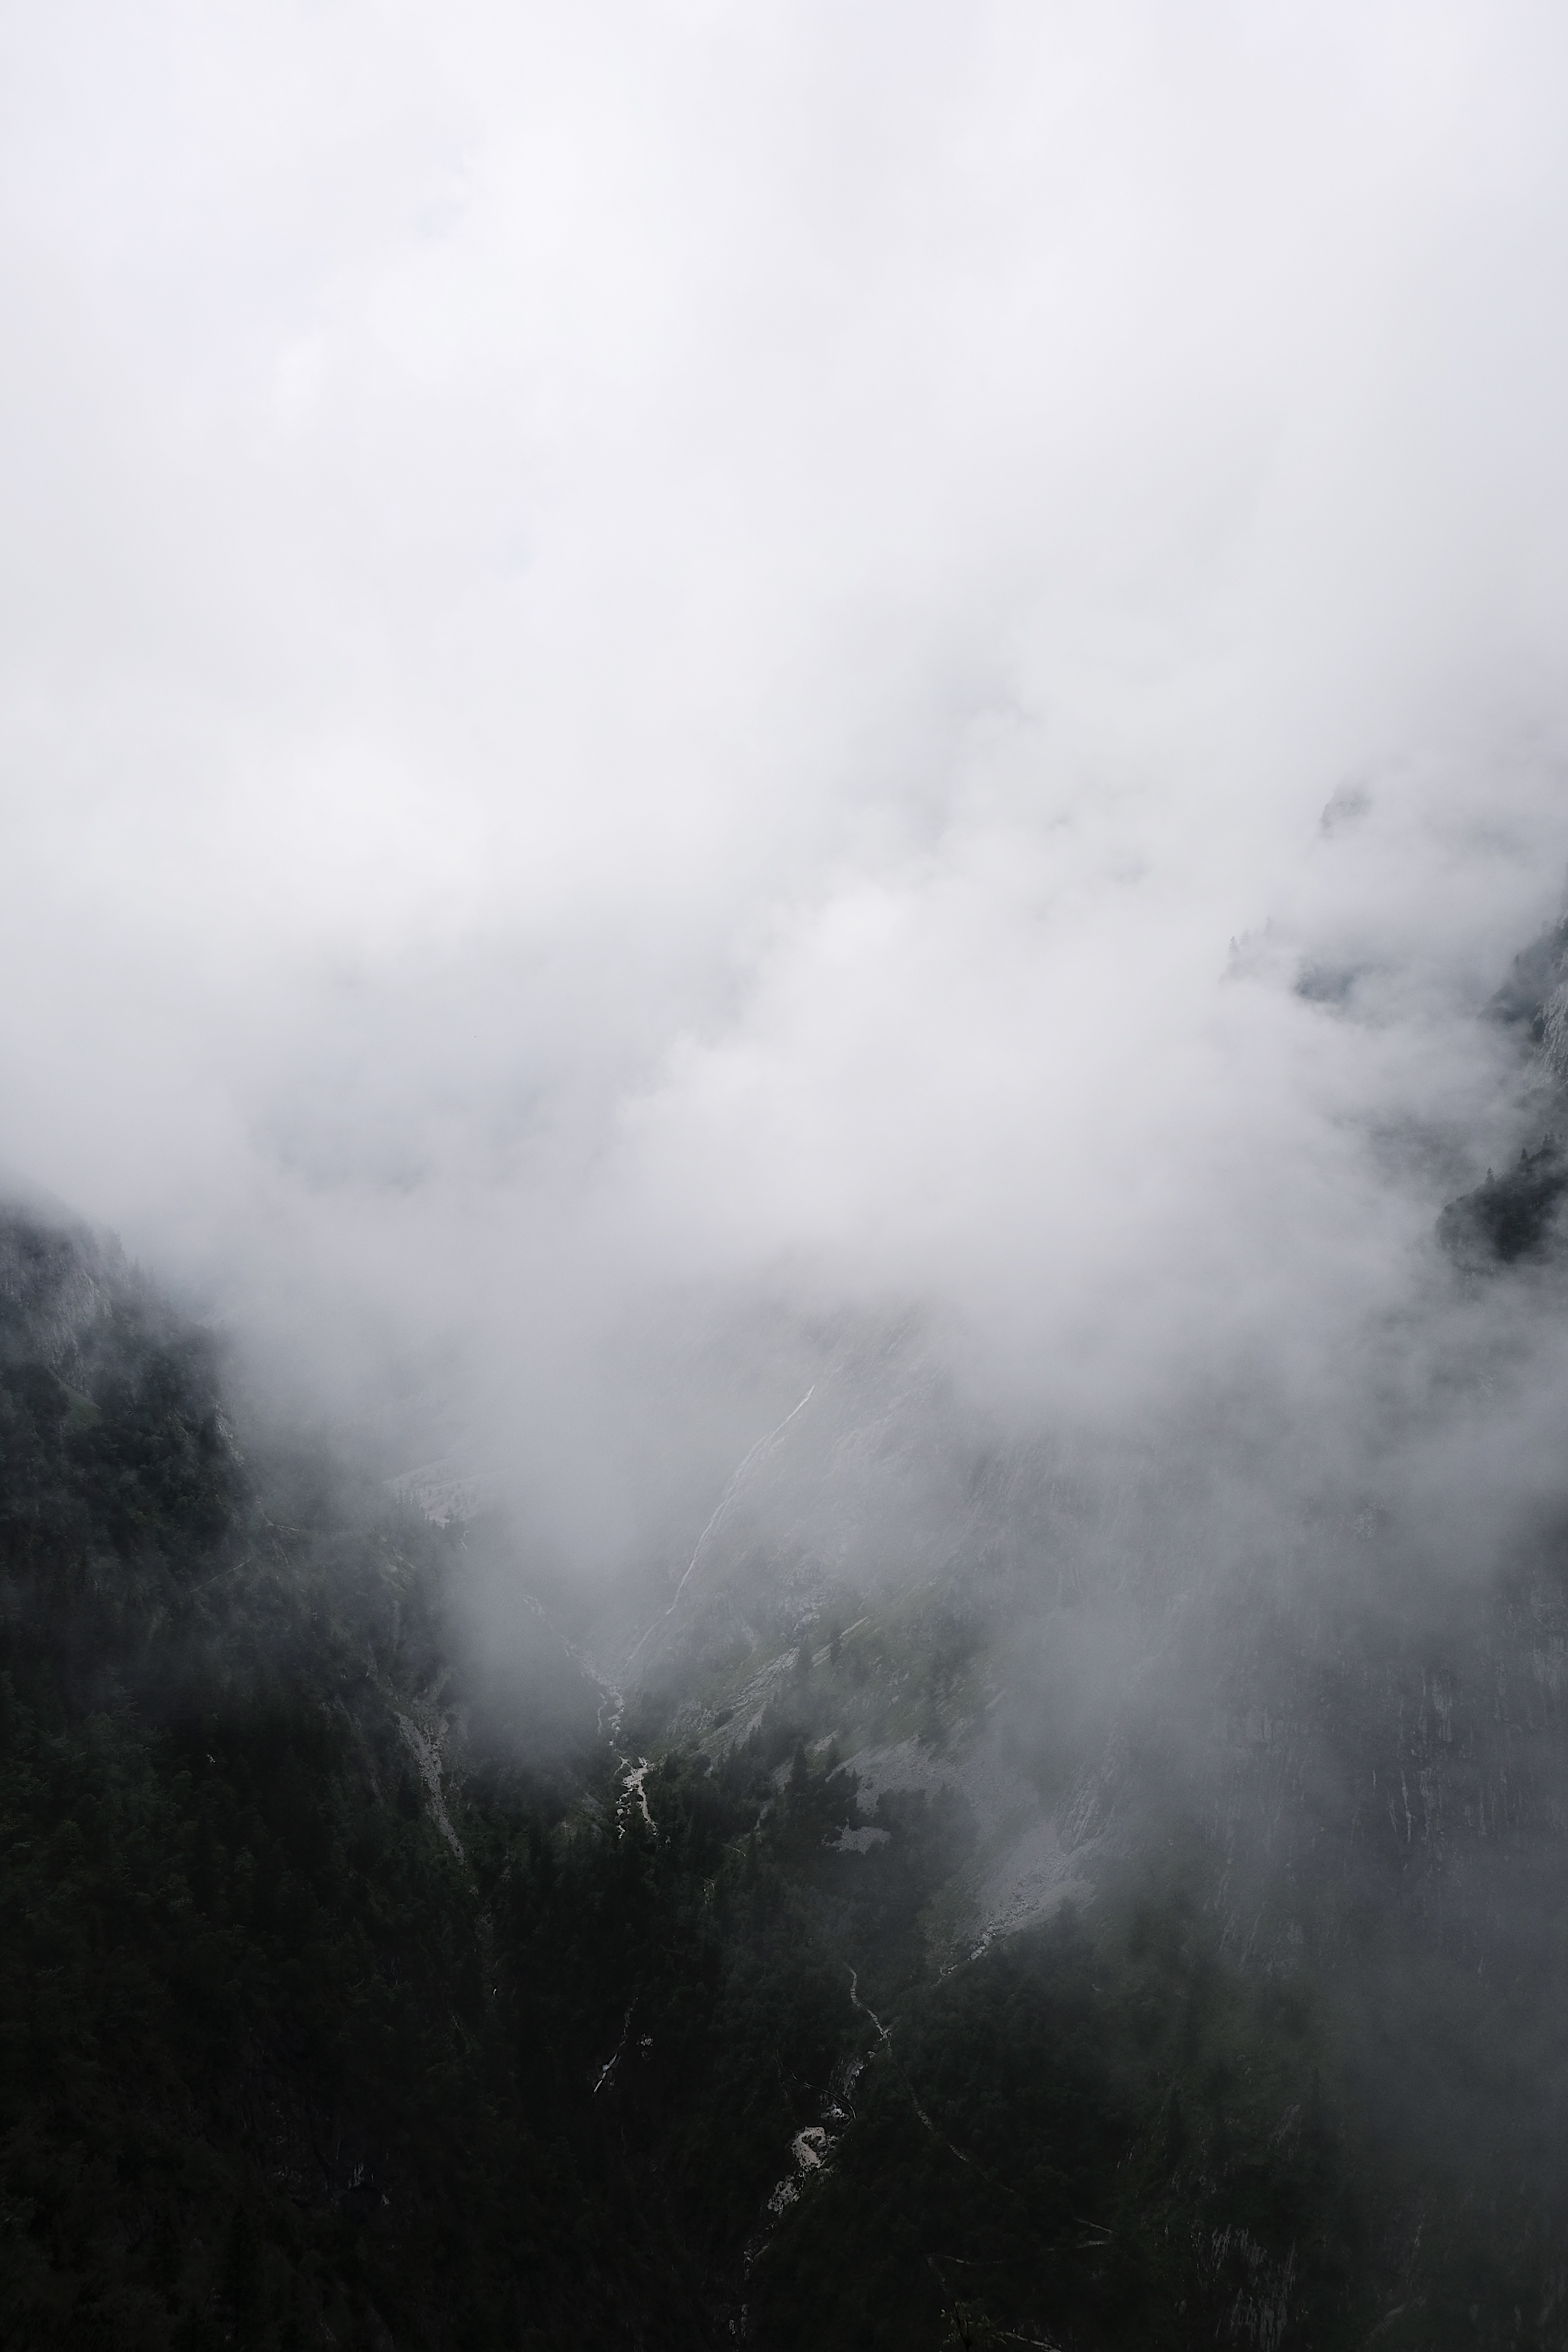
landscape, tree, forest, mountain, cloud, black and white, sky, fog, mist, sunlight, morning, hill, atmosphere, mountain range, haze, cumulus, highland, ridge, fell, phenomenon, drizzle, hill station, meteorological phenomenon, atmosphere of earth, mountainous landforms, geological phenomenon